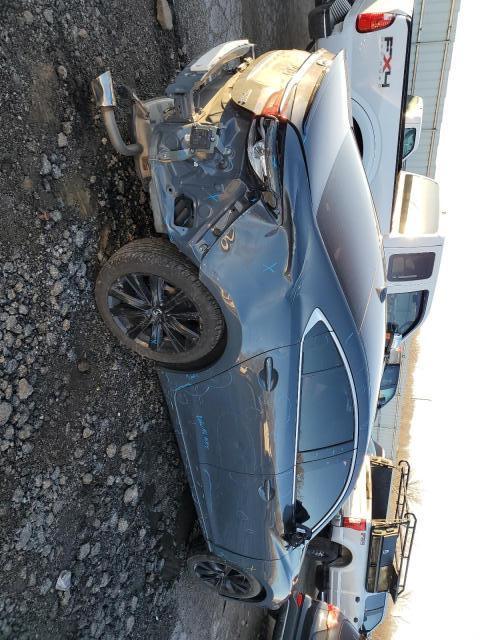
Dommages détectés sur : porte arrière droite, aile arrière droite, feu arrière droit, feu arrière gauche, pare-choc arrière, plaque d'immatriculation arrière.
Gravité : majeur